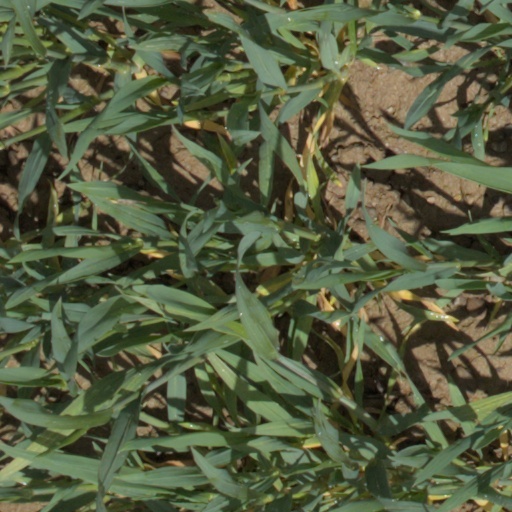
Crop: wheat